Coining (mint)

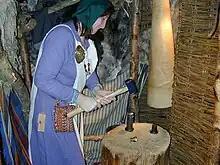
Viking reenactors showing coin production

First, an artist creates a large plaster model of the coin. The plaster model is then coated with rubber. The rubber mold is then used to make an epoxy galvano. All of this takes place on a scale of around eight inches. Next, a reducing machine takes several days to reduce the image onto a steel master hub. The master hub is then heat treated to make it hard. The master hub is then used to make only a few "master dies" via hubbing, which involves pressing the master hub into a steel blank to impress the image into the die. The master die is then used to form as many "working hubs" as needed through the same process, and then the working hubs are put through the same process to form the "working dies". These working dies are the actual dies which will strike coins. The process of transferring the hub to the die can be repeated as many times as necessary in order to form the number of dies needed to make the number of coins required. The difference between a hub and a die is that the hub has a raised image and a die has an incuse image, so one forms the other.